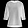
Label: T - shirt / top